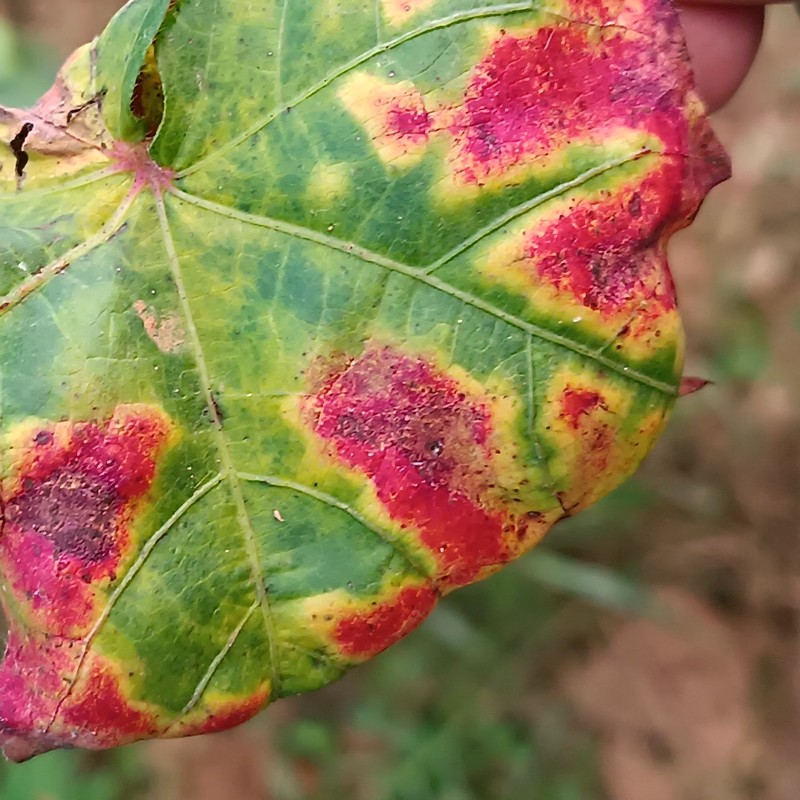
Label: Leaf Redding